Dunkirk Light

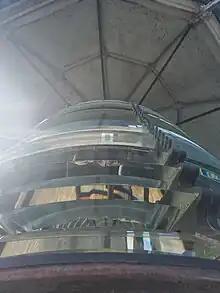
The Third Order Fresnel Lens

After the automation of the lighthouse, local residents banded together, bought the property and repaired the building, turning it into a lighthouse and veteran's museum run by volunteers.